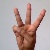
The image shows a hand gesture representing the letter 'W' in Indian Sign Language.